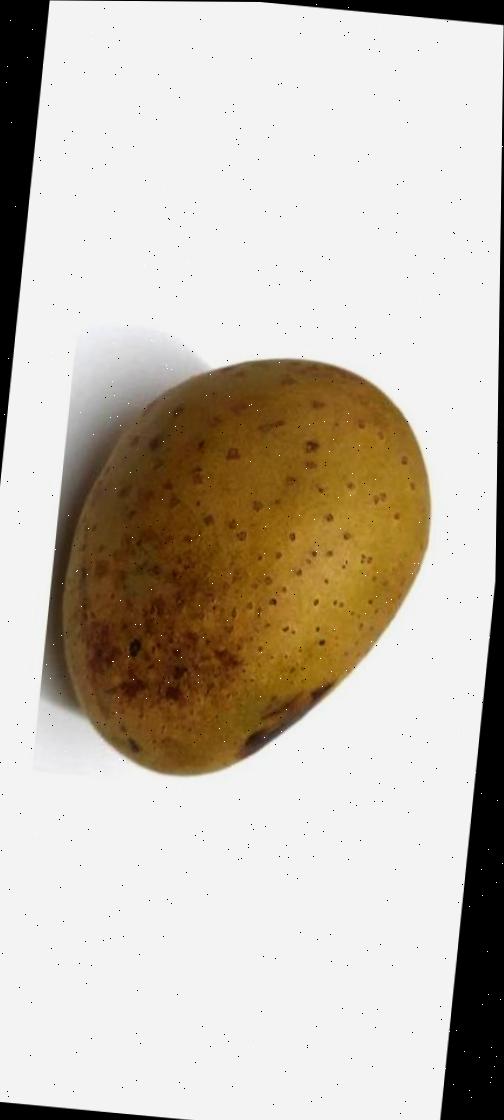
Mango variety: Gourmoti